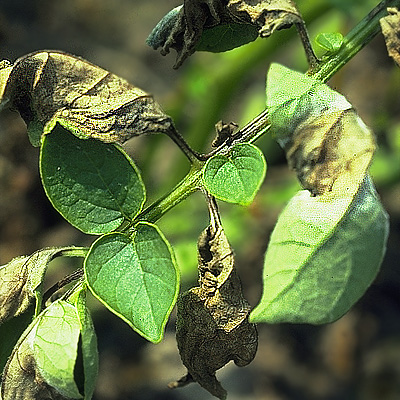
Labels: Potato leaf late blight, Potato leaf late blight, Potato leaf late blight, Potato leaf late blight